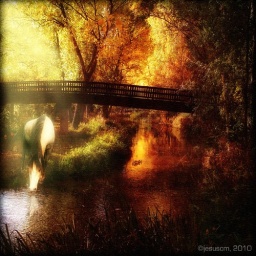
white horse in autumn